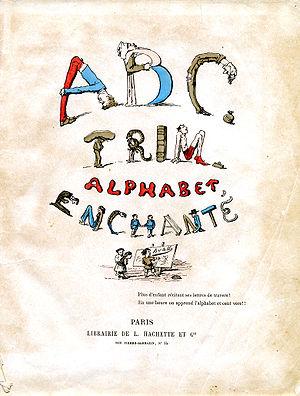
Un livre d'alphabétisation s'adresse principalement aux enfants en bas âge. Il comprend les lettres de l'alphabet à apprendre, lesquelles sont souvent accompagnés d'images ou de mots. Quelques livres d'alphabétisation montrent des lettres en majuscules et en minuscules, tout comme des mots qui commencent par une lettre précise. Ils peuvent contenir des phrases, des paragraphes ou des pages complètes qui mettent en évidence des lettres, présentées de façon créative. En langue française, des ouvrages peuvent aussi montrer des graphies complexes.